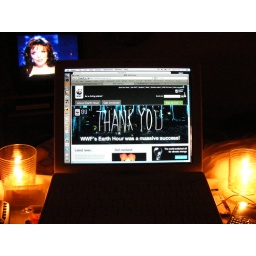
Okay, so I cheated by having the TV and laptop on, but everything else was off!